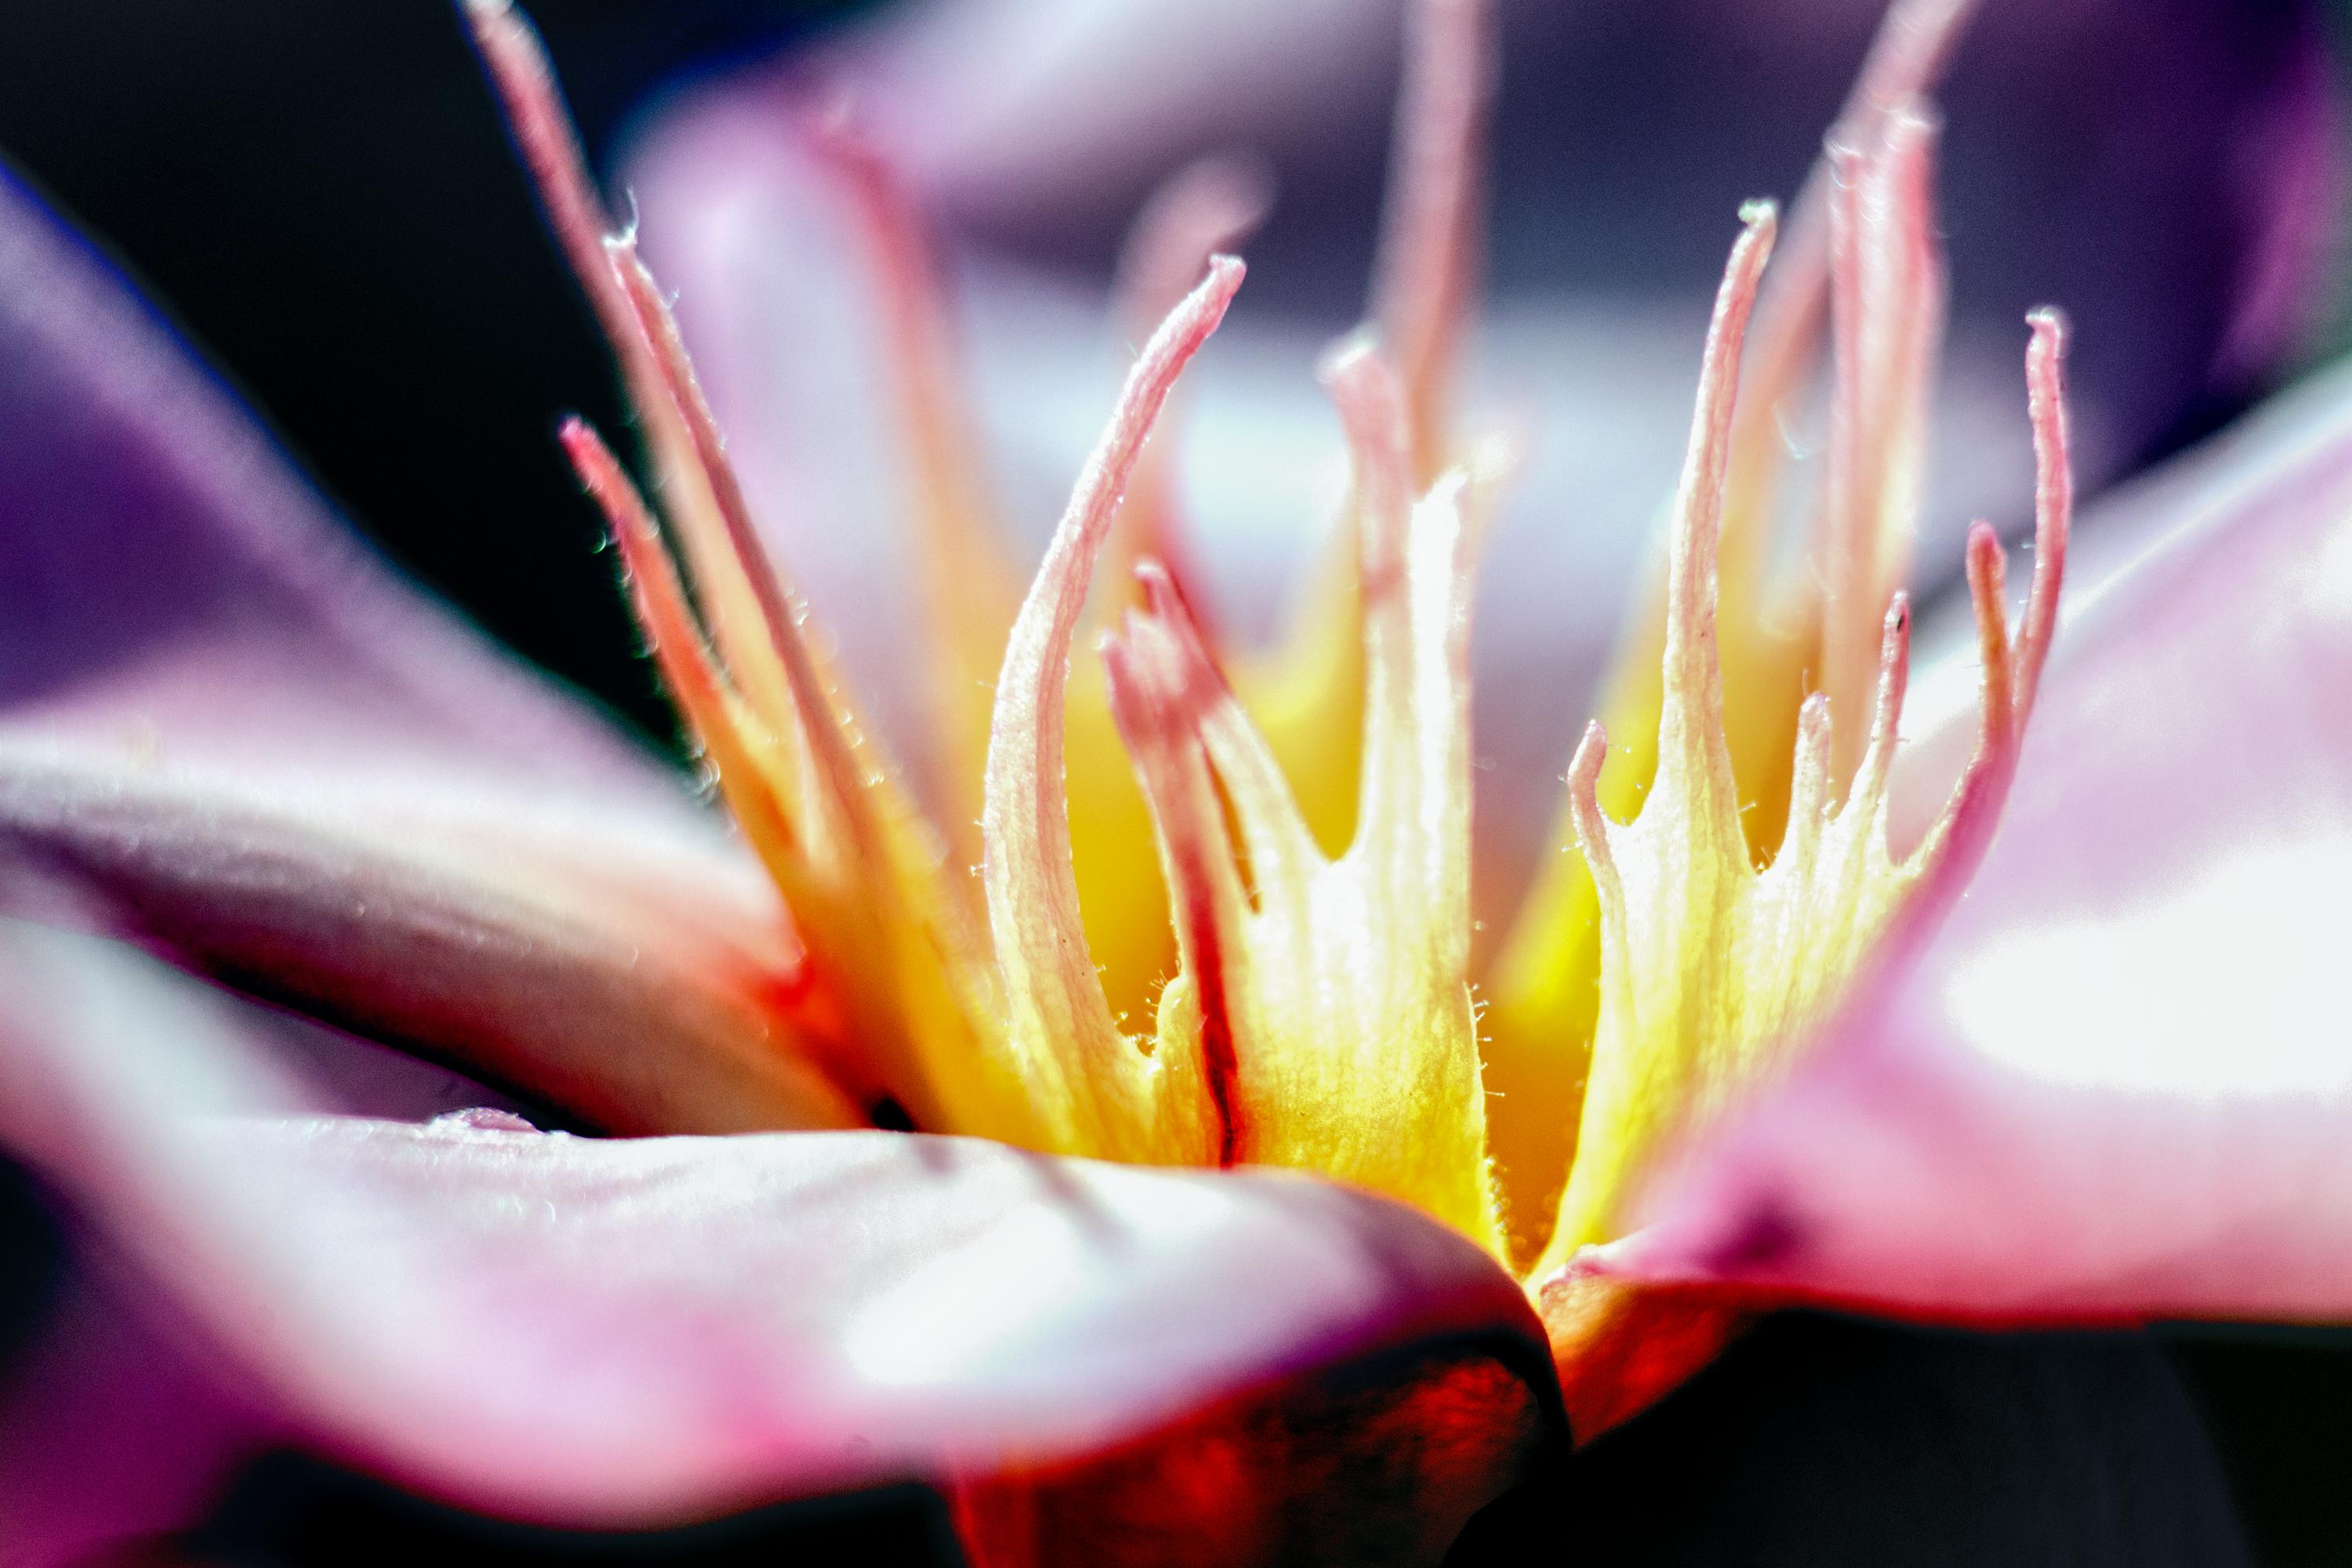
nature, blossom, light, plant, photography, sunlight, leaf, flower, petal, bloom, europe, red, color, macro, peace, serene, nikon, yellow, closeup, pink, flora, close up, happiness, fleur, passion, soft, nikkor, quiet, douceur, parfum, bientre, curuyann, nikond750, plaisir, softness, scent, perfume, treasure, pleasure, macro photography, flowering plant, land plant